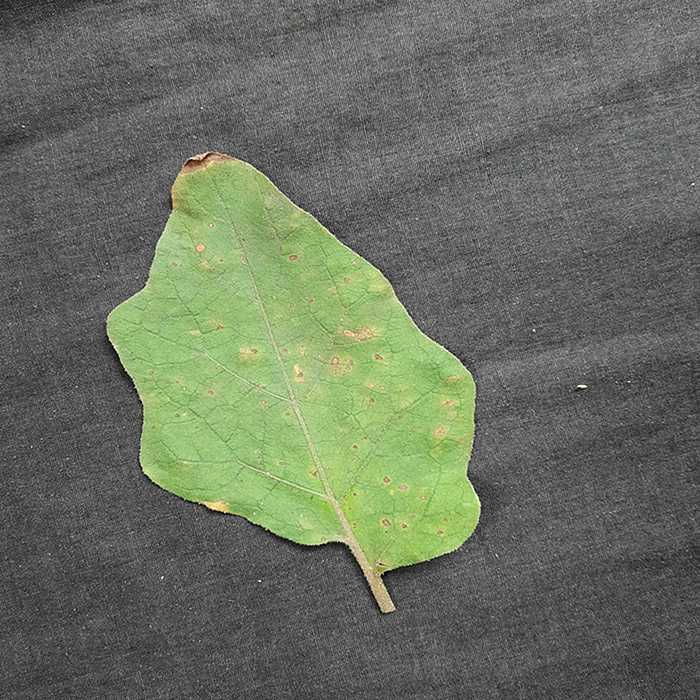
Plant: Eggplant
Label: Eggplant Cercopora leaf spot